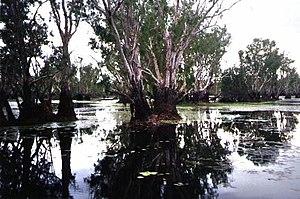
Donald Finlay Fergusson Thomson fut un ornithologue et anthropologue australien, célèbre pour avoir établi avec les populations d'Indigènes Australiens des rapports de confiance mutuelle et d'amitié. Pendant plusieurs décennies, Donald Thomson vécut en contact étroit avec les aborigènes australiens et ses travaux contribuèrent puissamment à augmenter en Australie la connaissance mutuelle, la compréhension et la tolérance entre les cultures européennes et indigènes. Son caractère entier, son goût pour le travail en solitaire et ses prises de position en avance sur son temps dans les domaines scientifiques et politiques empêchèrent Donald Thomson de bénéficier de son vivant de la reconnaissance publique qu'il méritait. Si « son approche ne fut pas toujours acceptée par une partie de l’establishment de l'anthropologie, son action est de nos jours reconnue tant par les indigènes australiens que par les autres Australiens ». En effet, les aborigènes australiens ont créé la notion de « Thomson Time » : le temps où ils trouvèrent de l'aide et commencèrent à lutter pour leurs droits, et où ils vivaient plus près de la nature que de nos jours.